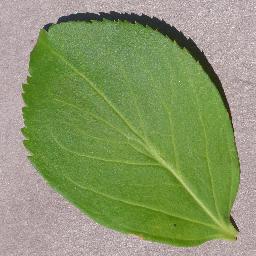
Label: Cherry___healthy